Question: Please indicate a possible affordance area of baseball bat that can be used for swinging
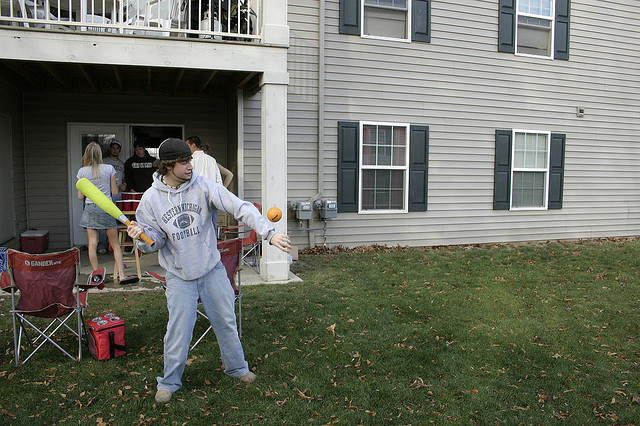
Answer: [123.614, 214.726, 155.71, 248.631]